List of Billboard 200 number-one albums of 2000

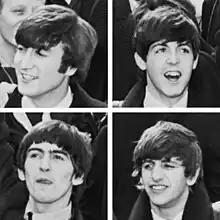
English rock band The Beatles' compilation album "1" is one of the three longest-running albums of 2000, topping the "Billboard" 200 for eight weeks non-consecutively.

The highest-selling albums and EPs in the United States are ranked in the "Billboard" 200, published by "Billboard" magazine. The date are compiled by Nielsen Soundscan based on each album's weekly physical sales. In 2000, 20 albums topped the chart in 53 issues of the magazine, but two of which albums started their peak position in 1999 and are therefore excluded.